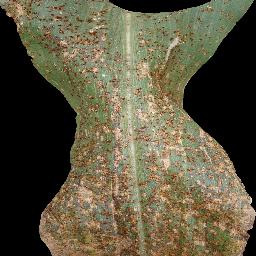
Label: Corn___Common_rust